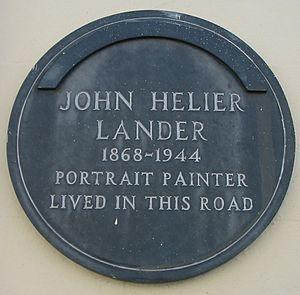
John Saint-Hélier Lander, né John Hélier Lander, le 19 octobre 1868 à Saint-Hélier et mort le 12 février 1944 à Witley, dans le district de Waterley dans le Surrey en Angleterre, est un artiste-peintre portraitiste et paysagiste originaire de Jersey.